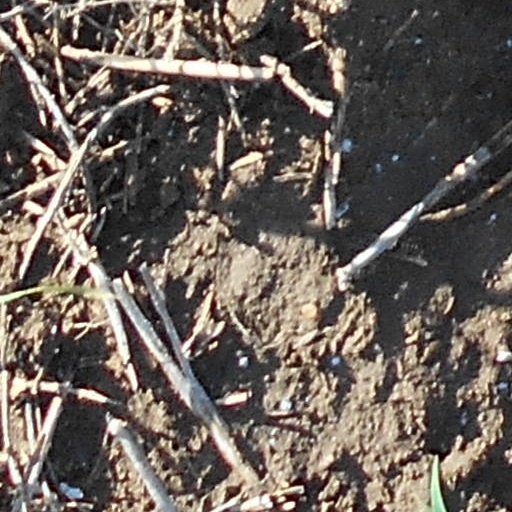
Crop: wheat